Payload Operations and Integration Center

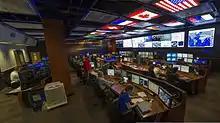
The Payload Operations Control Room in the Huntsville Operations Support Center, Marshall Space Flight Center

The Payload Operations and Integration Center (POIC), part of the Huntsville Operations Support Center (HOSC), callsign Huntsville, or the Payload Operations Center, is a National Aeronautics and Space Administration (NASA) facility located at the Marshall Space Flight Center in Huntsville, Alabama. It serves as headquarters for science operations across multiple NASA programs, including the International Space Station (ISS) and the Artemis program, working in conjunction with other mission control centers. The POIC links Earth-bound researchers and developers from around the world with their experiments and astronauts on various missions.